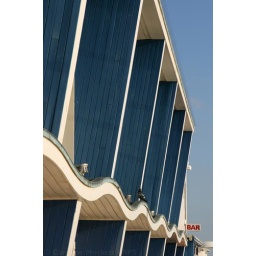
An interesting building on the pier. And not just because it's got the bar in it. Ref: D450-38